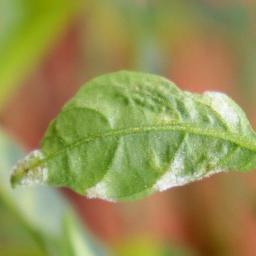
Label: powdery mildew